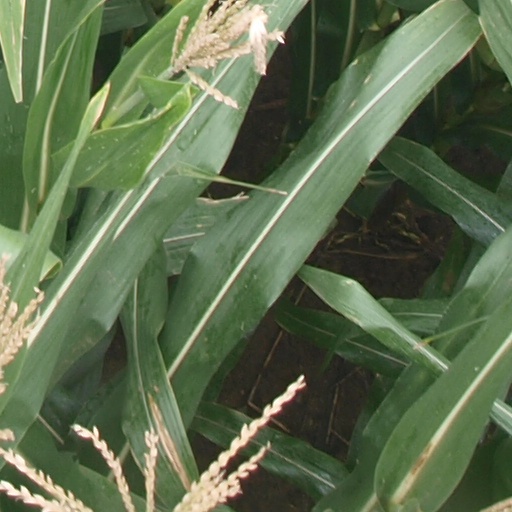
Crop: maize; corn